Religion in Curaçao

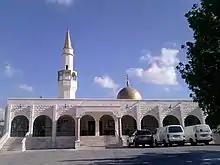
Curaçao Islamic Center

The Church of Jesus Christ of Latter-day Saints has a small presence in Curaçao. The church operates one congregation with 582 members located in Willemstad. The congregation's meetinghouse operates a FamilySearch Center. The congregation is part of the ABC Islands District of the Churches jurisdiction.